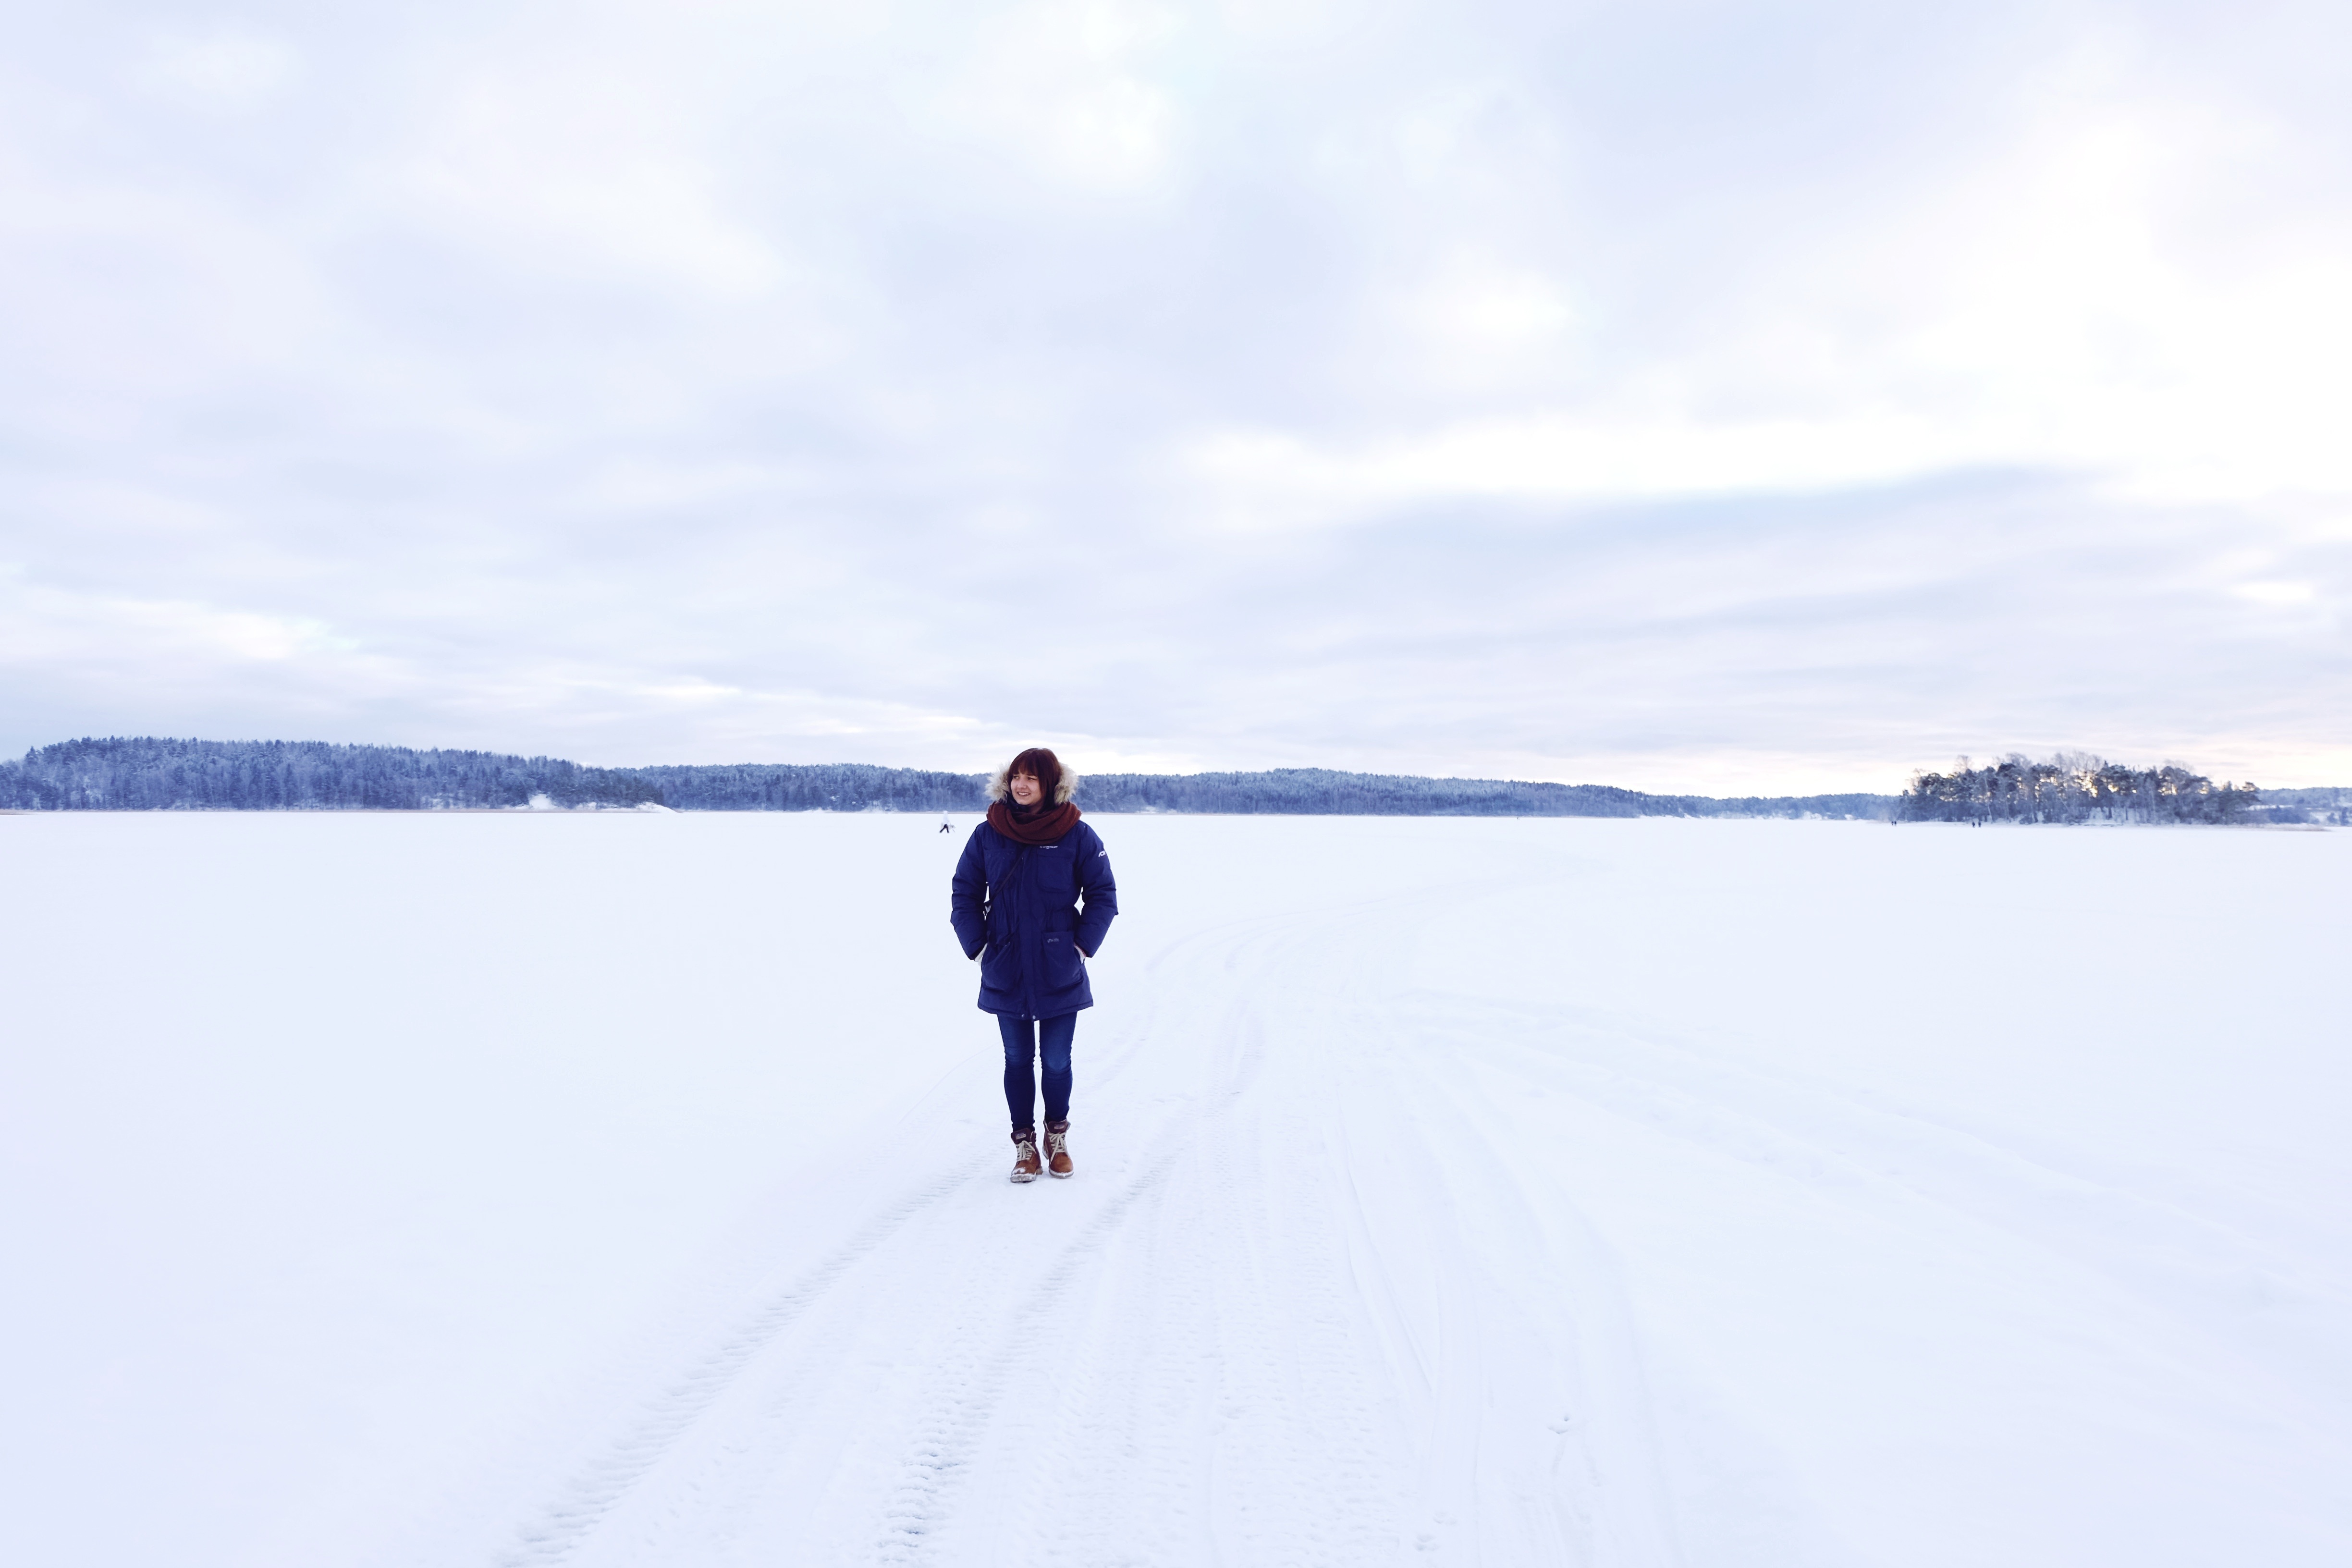
landscape, nature, snow, cold, winter, sky, frost, ice, weather, skiing, season, winter sport, fun, ski, footwear, piste, finnish, cross country skiing, ski equipment